WBLK

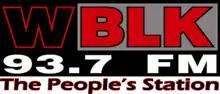
Station logo used with different slogans from 2003 until 2017.

The station signed on the air on . It has always been primarily aimed at Western New York's African American population. WBLK was founded by legendary Buffalo disc jockey George "Hound Dog" Lorenz, who had earlier championed Rhythm and Blues music on local AM stations. Lorenz's voice was heard on WBLK from its inception until his death in 1972. Some on air personalities include Ernie "Mr. Blues" Jones, Roosevelt Tucker, Bradley J. Cool, Chuckie T., James Burns, Mansfield Manns, Jerry Young, Gary Lanier, Ron Baskin, Don Allen Sr. and his son Don Allen Jr., David Stafford, Lee Pettigrew, Don Robinson, Freddie Patrick, Rodney "Rockin" Lee, with Doug Blakely, Jason Denis, and Debbie Sims.